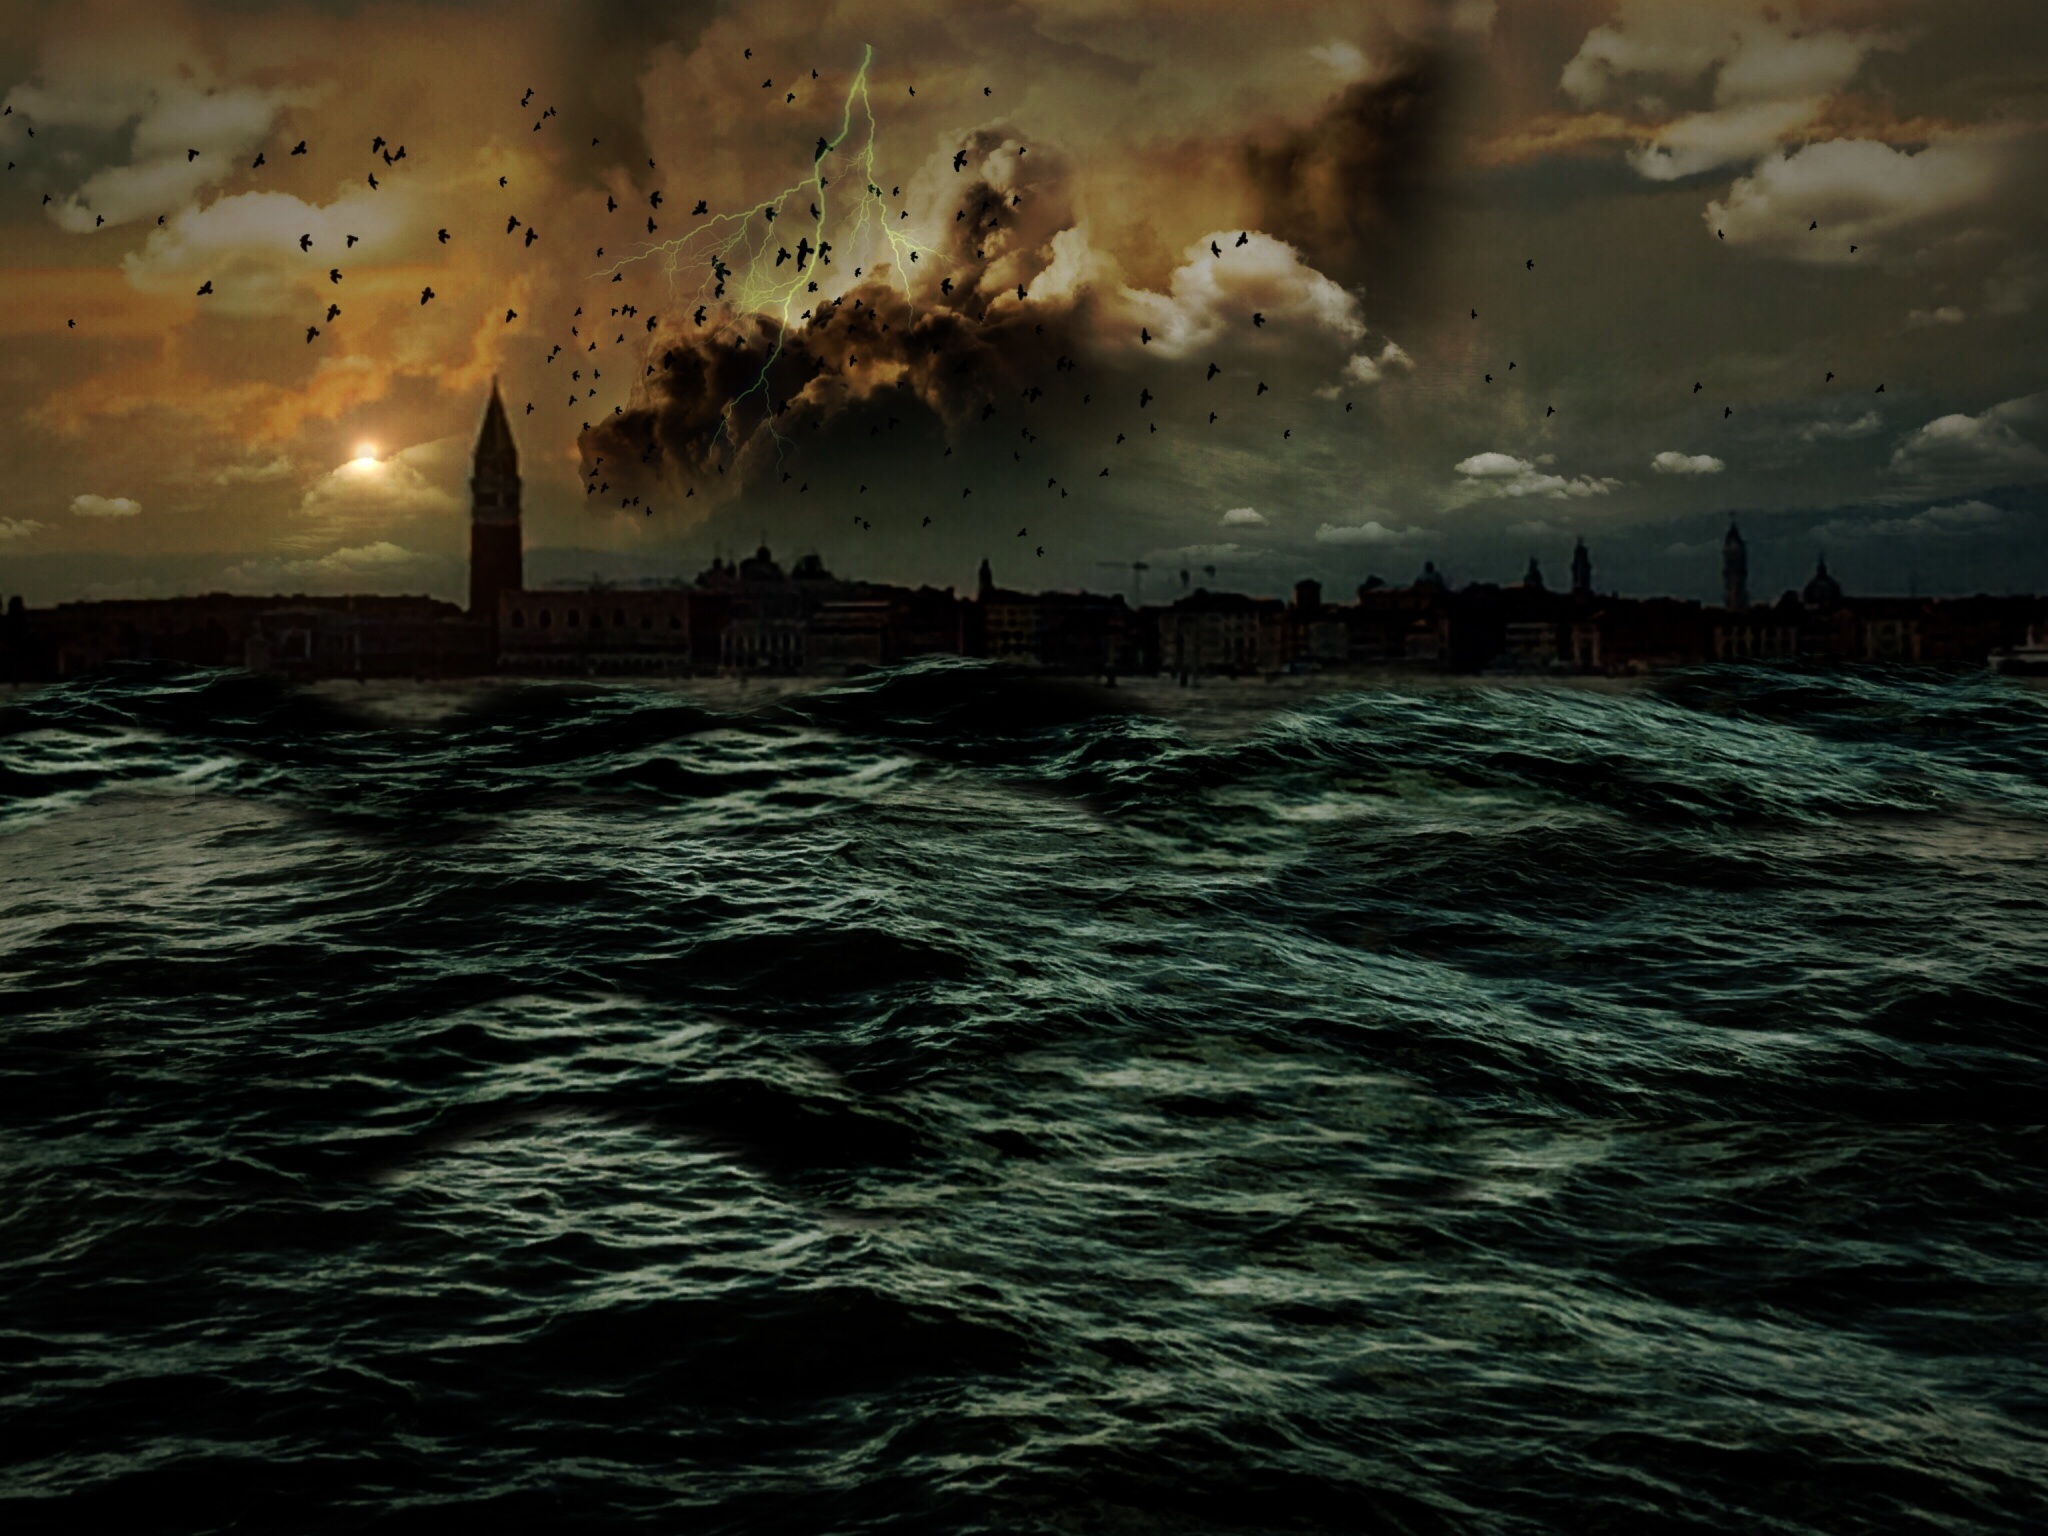
sea, coast, water, ocean, horizon, cloud, sky, sunlight, wave, wind, atmosphere, mystical, dark, dusk, evening, reflection, vehicle, darkness, venice, moonlight, birds, clouds, steeple, promenade, apocalypse, screenshot, atmospheric, awesome, forward, wind wave, ghost ship